Hard disk drive

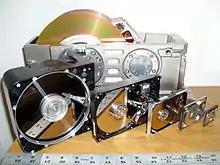
8-, 5.25-, 3.5-, 2.5-, 1.8- and 1-inch HDDs, together with a ruler to show the size of platters and read-write heads

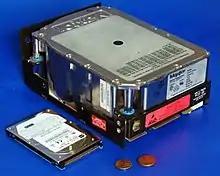
A newer 2.5-inch (63.5 mm) 6,495 MB HDD compared to an older 5.25-inch full-height 110 MB HDD

The "" is a permanent magnet and moving coil motor that swings the heads to the desired position. A metal plate supports a squat neodymium–iron–boron (NIB) high-flux magnet. Beneath this plate is the moving coil, often referred to as the "voice coil" by analogy to the coil in loudspeakers, which is attached to the actuator hub, and beneath that is a second NIB magnet, mounted on the bottom plate of the motor (some drives have only one magnet).